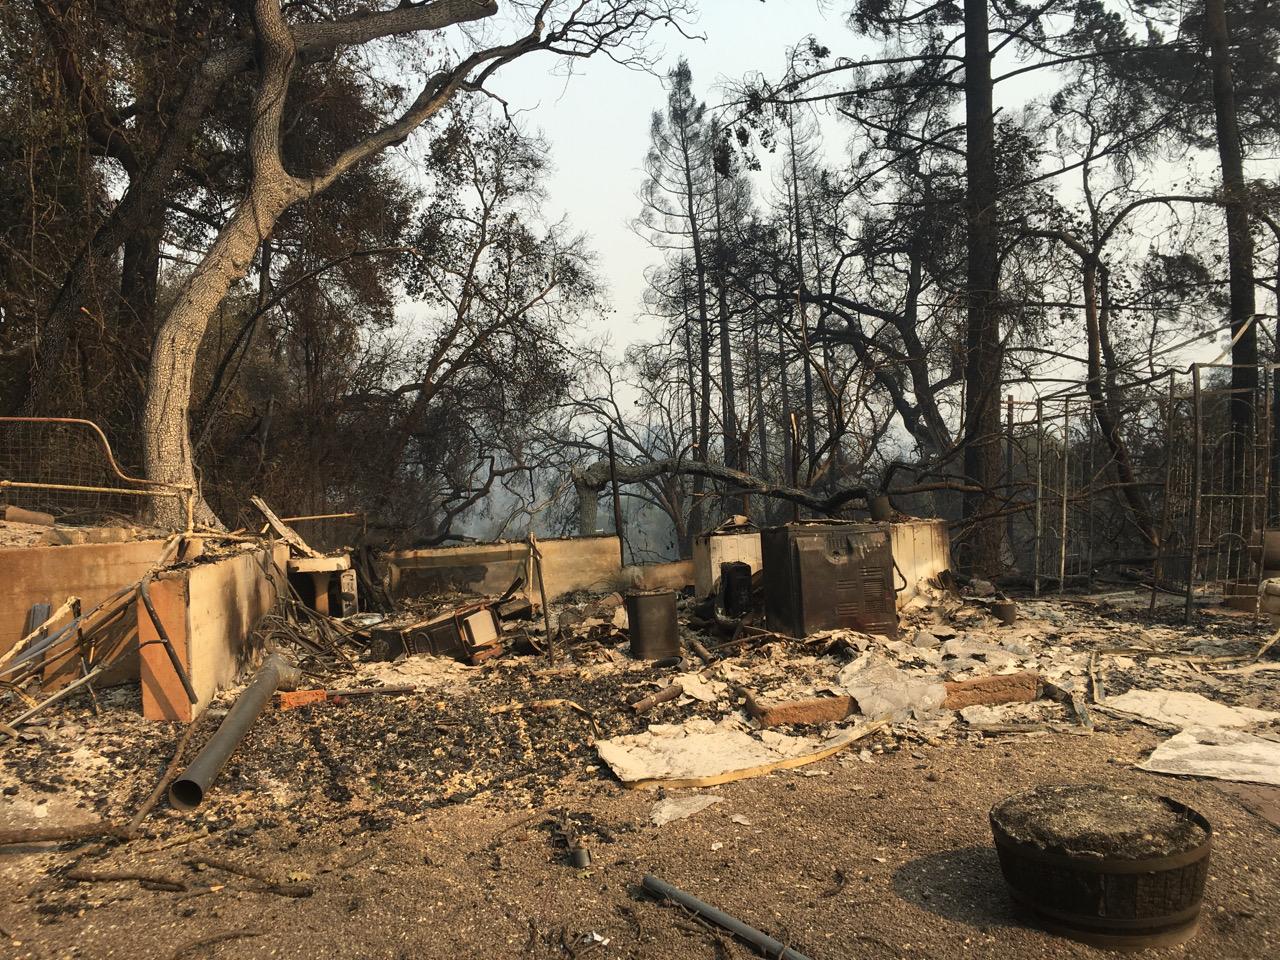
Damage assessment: destroyed